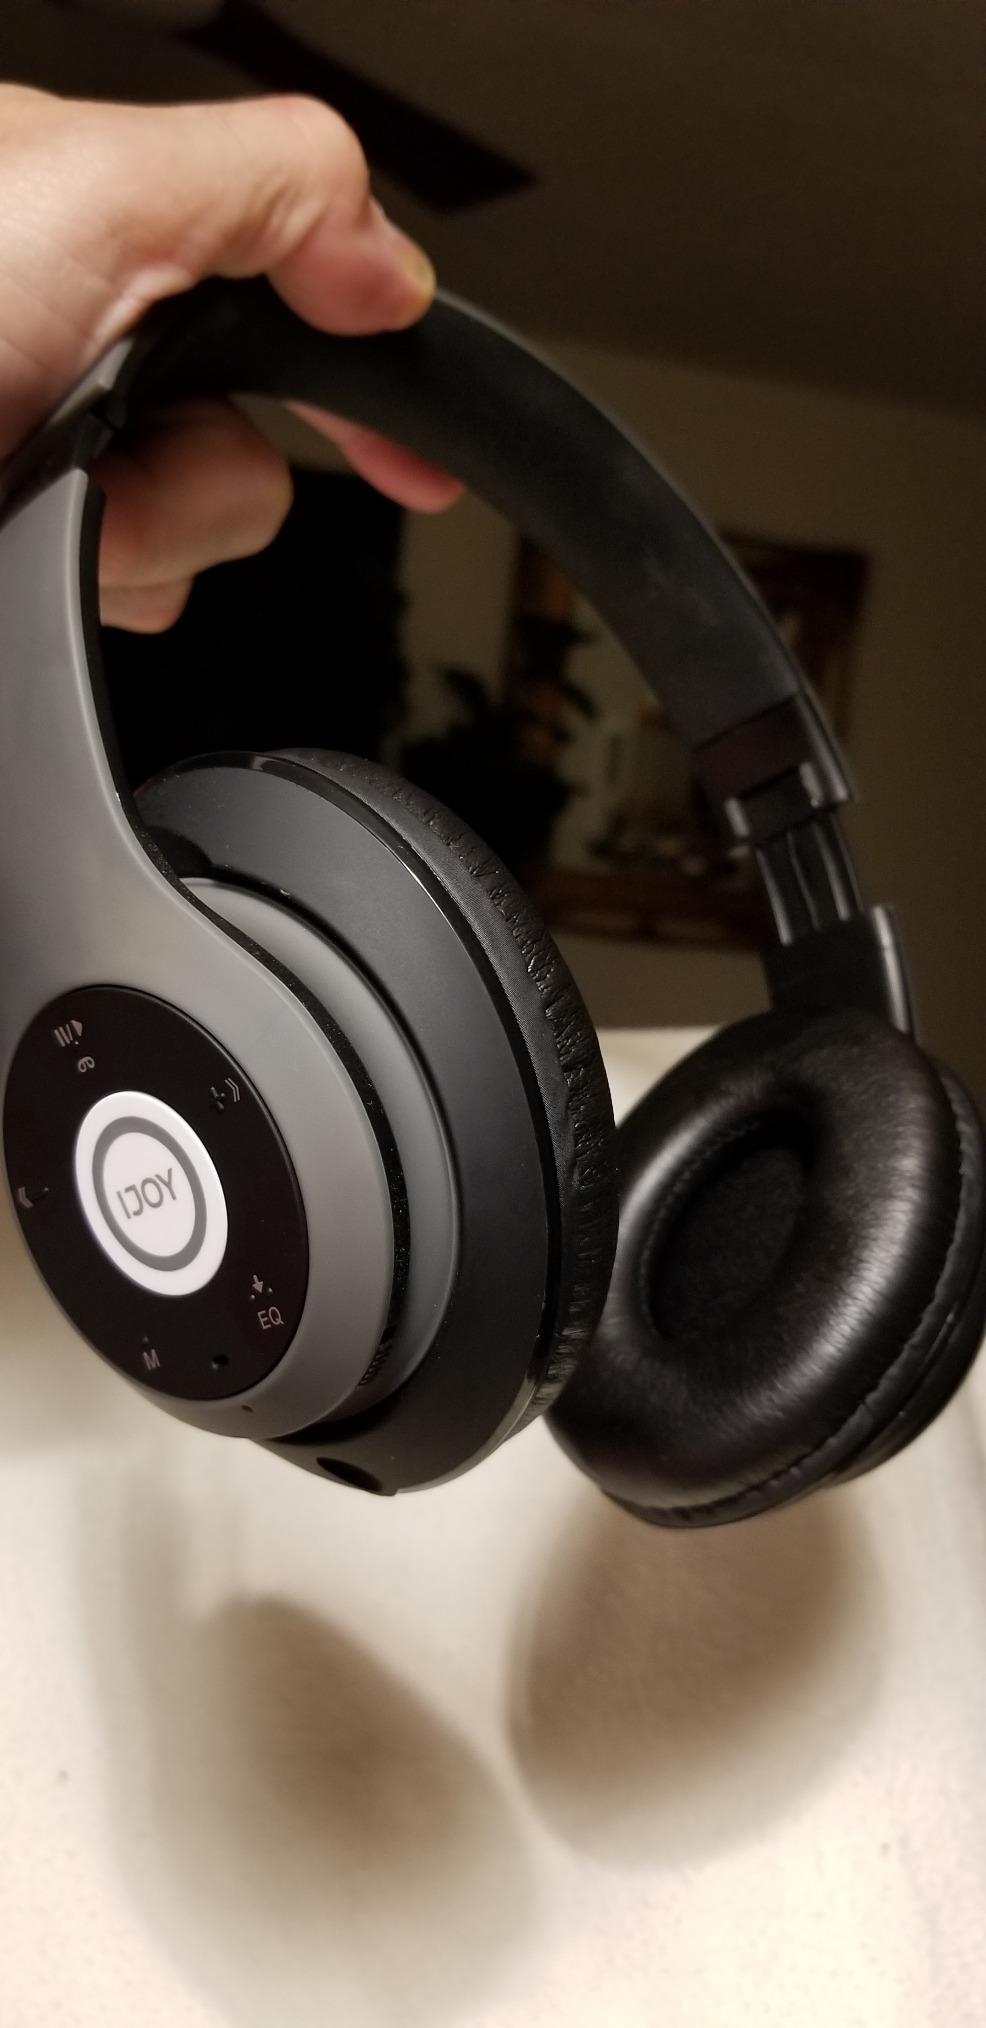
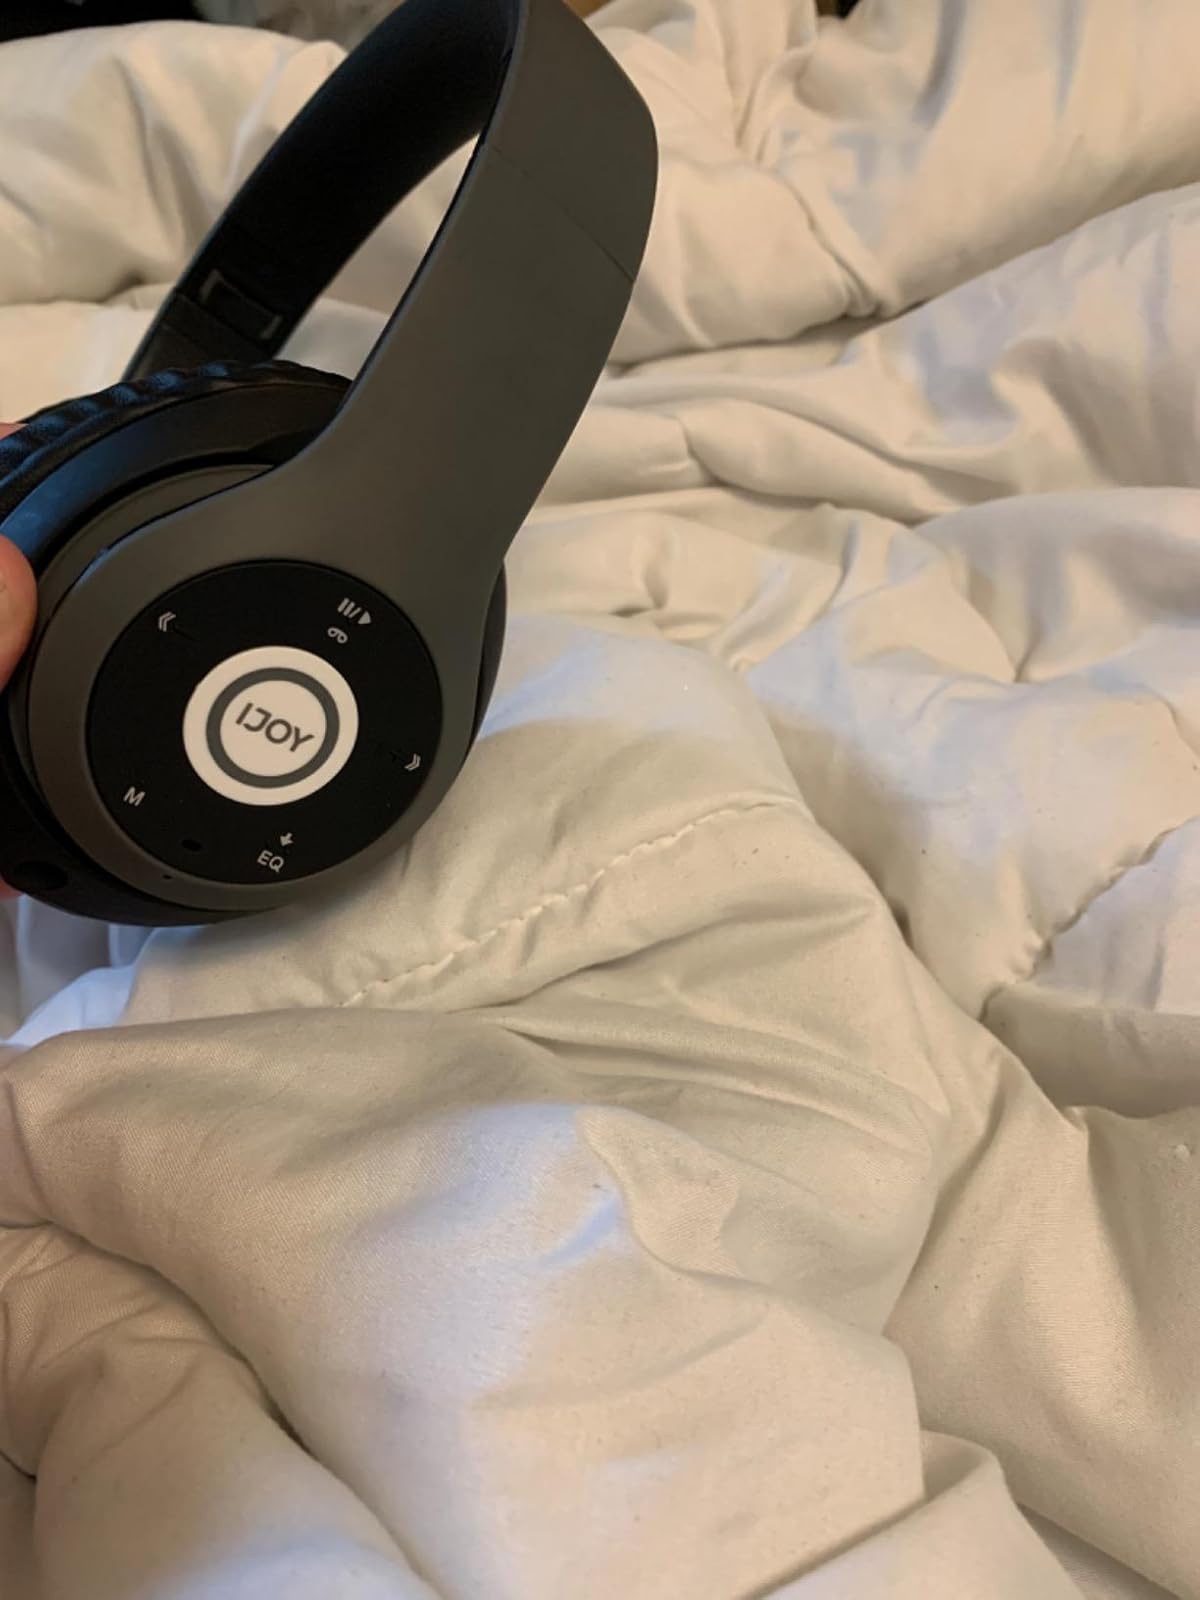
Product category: headphones
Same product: yes